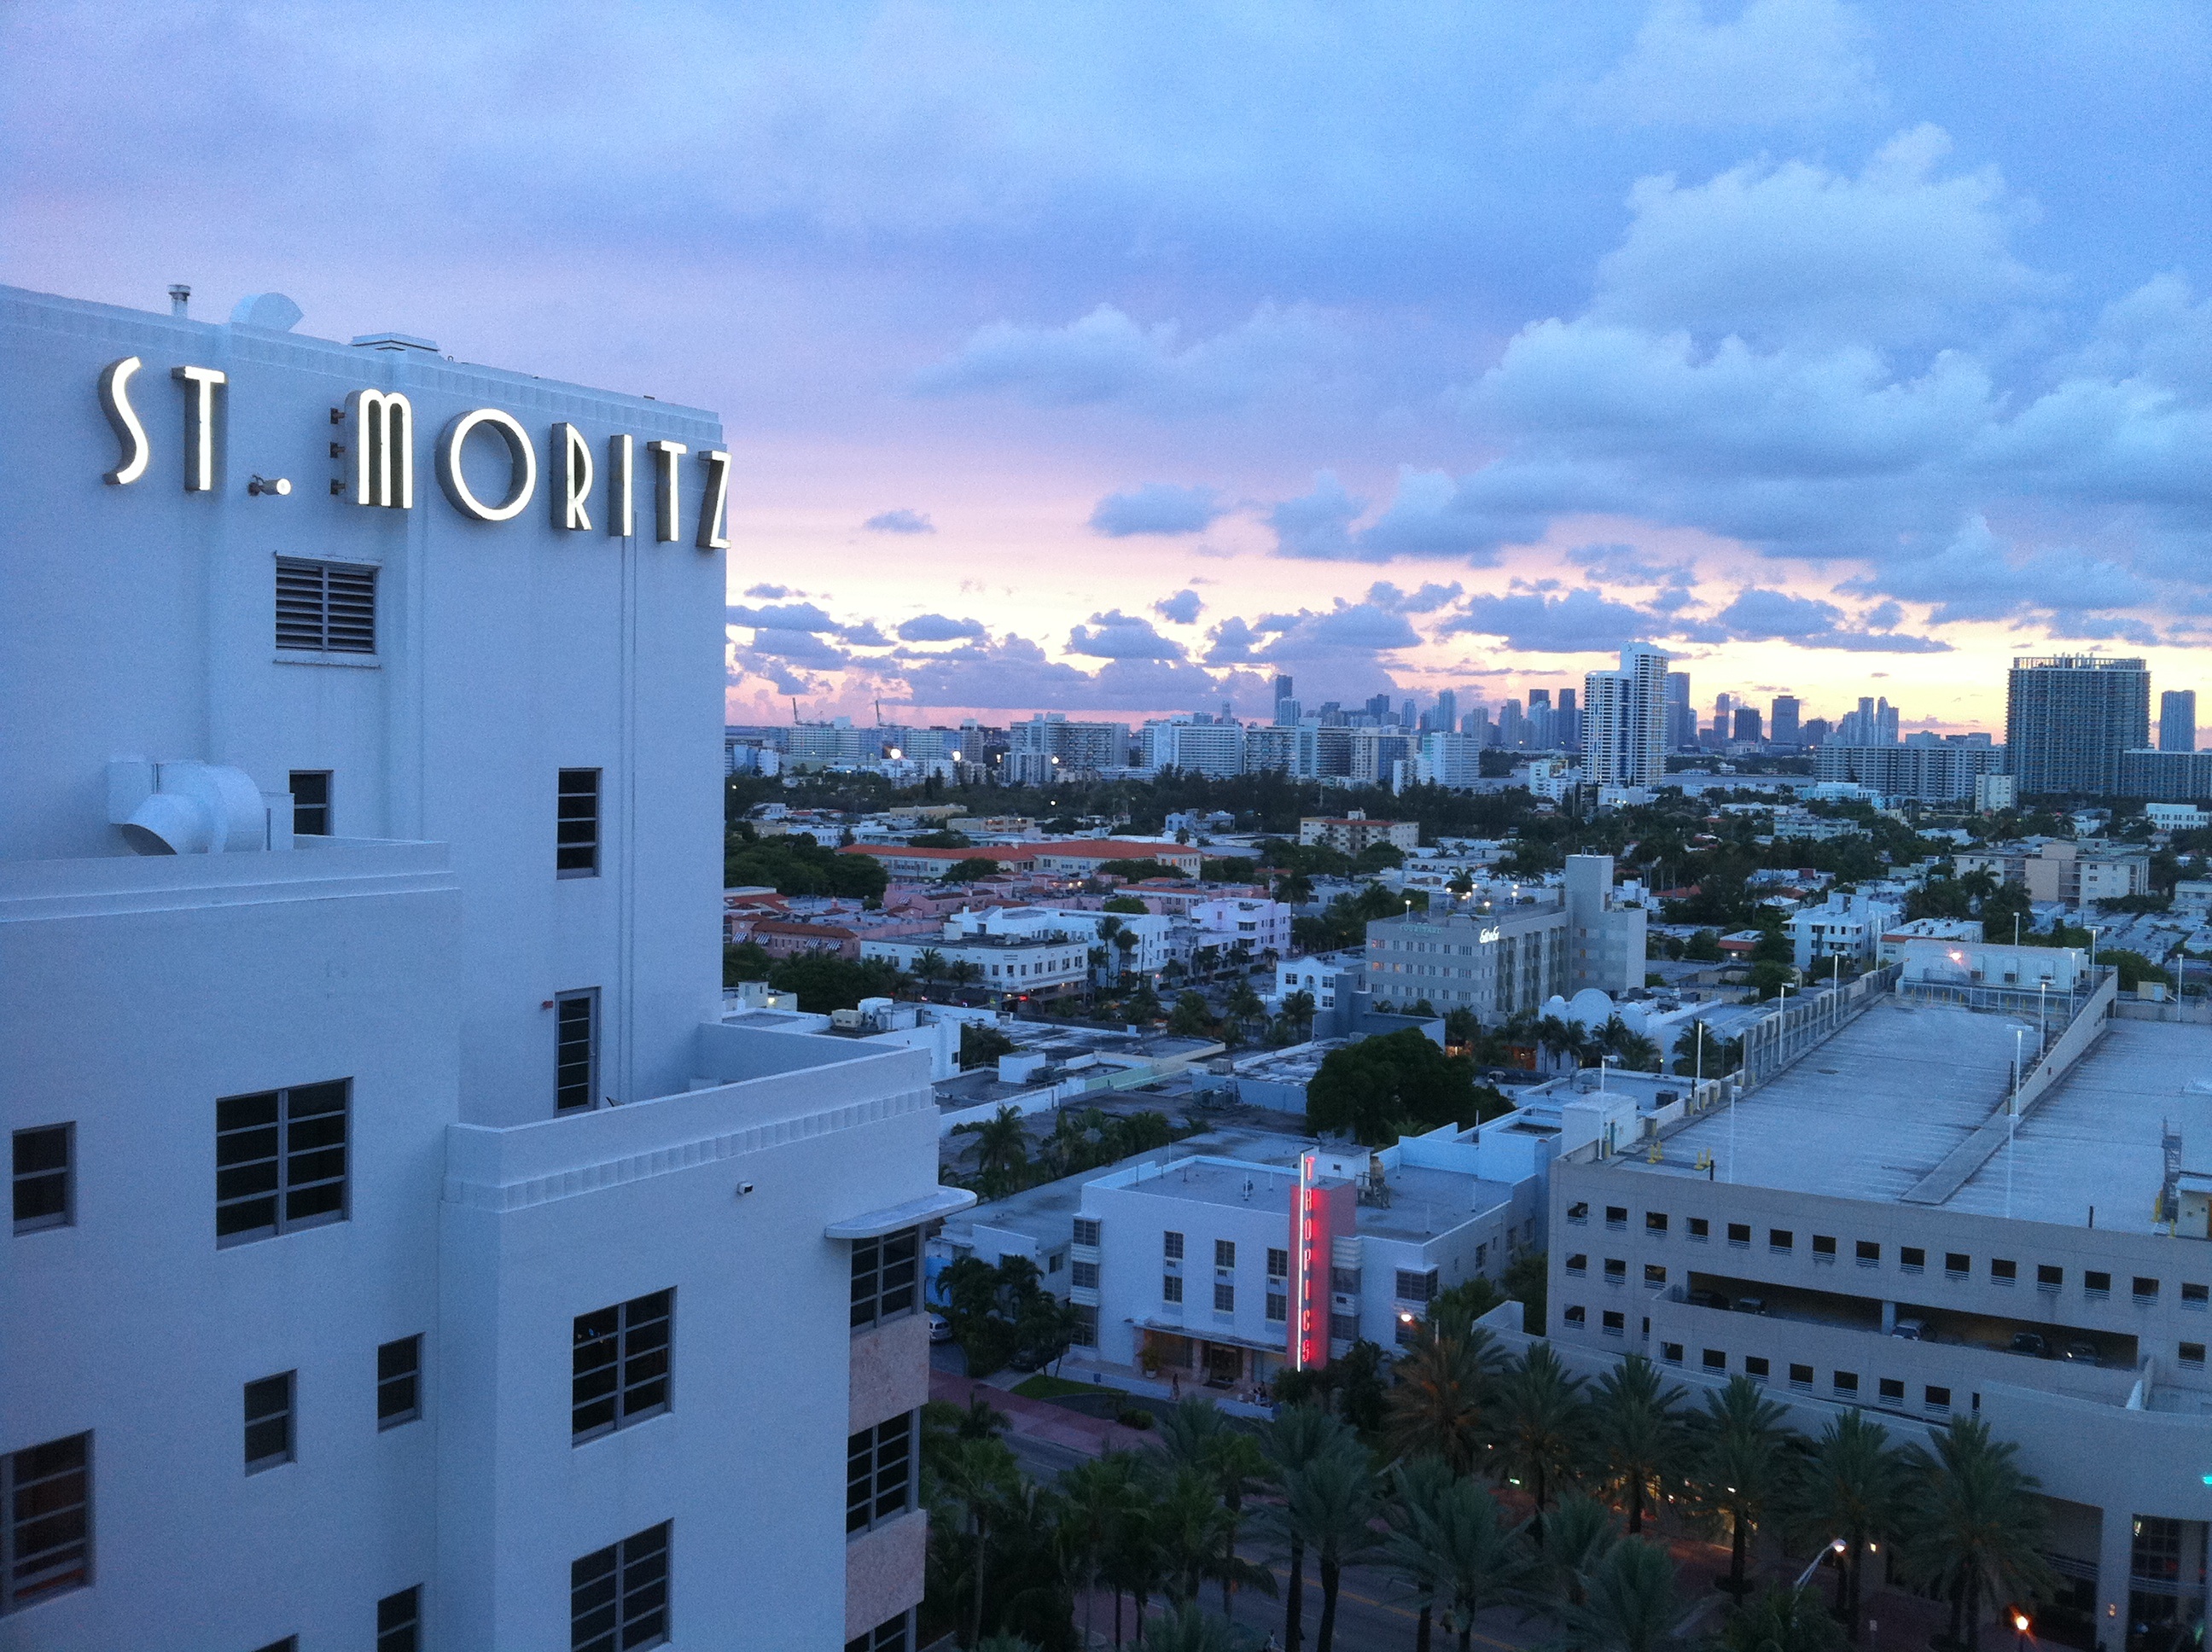
skyline, town, city, skyscraper, cityscape, downtown, landmark, tower block, metropolis, neighbourhood, urban area, residential area, human settlement, metropolitan area